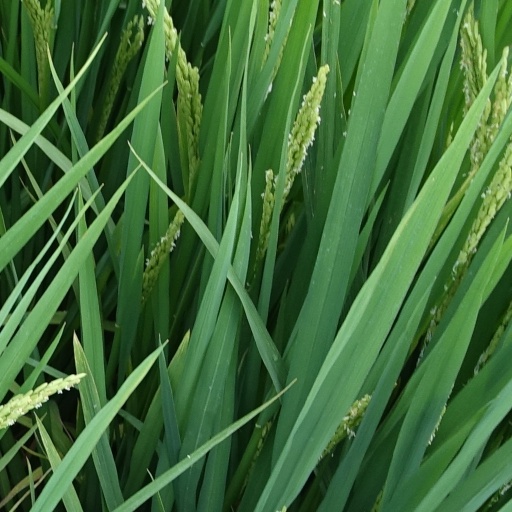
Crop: rice